Halberstadt D.I

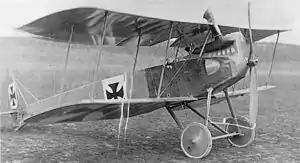
Second prototype Halberstadt D.I with nose radiator

The Halberstadt D.I was a prototype fighter aircraft built in Germany in 1916 as a scaled down version of the firm's earlier B.II two seater. It was a conventional, two-bay biplane with staggered wings of nearly equal span and fixed, tailskid undercarriage. The engine was the same Mercedes D.I that was fitted to the B.II, and a single machine gun was fitted. Two prototypes were evaluated by the "Idflieg", their performance being found inadequate. The modifications required to bring the aircraft up to an acceptable standard would result in the Halberstadt D.II later the same year.